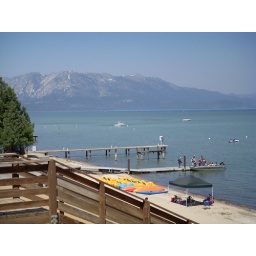
Clear blue water with the mountain in the background